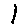
Label: 1